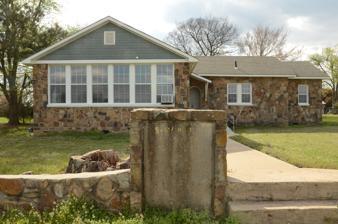
Building: Tucker School (Spiro, Oklahoma)
Country: United States of America
Year built: 1937
United States historic place Tucker School U.S. National Register of Historic Places Show map of Oklahoma Show map of the United States Location Off U.S. Route 59 , near Spiro, Oklahoma Coordinates 35°17′56″N 94°44′5″W / 35.29889°N 94.73472°W / 35.29889; -94.73472 Area 1 acre (0.40 ha) Built 1937 Built by Works Progress Administration Architect Okla. State Dept. of Education MPS WPA Public Bldgs., Recreational Facilities and Cemetery Improvements in Southeastern Oklahoma, 1935--1943 TR NRHP reference No. 88001407 Added to NRHP September 8, 1988 The Tucker School was a three-room schoolhouse built in 1937 as a Works Progress Administration project in a rural area outside of Spiro in LeFlore County, Oklahoma . It was listed on the National Register of Historic Places in 1988. It is a one-story L-shaped stone building, with main part 69 by 28 feet (21.0 m × 8.5 m) and an 11 by 30 feet (3.4 m × 9.1 m) extension.  It has a stepped gable roof with intersecting gables.  Its front entrance is behind an arch.  Its design was from an Oklahoma State Department of Education pattern book .  Its NRHP nomination notes that it is an excellent example of a three room structure that has been preserved without alteration over the years. Within the rural community of which it is a part, the building is unique architecturally in terms of type, style, scale, materials and workmanship. That construction of it also provided work for laborers long on relief rolls, giving them economic security and self esteem, makes it especially significant, as too does the fact that the building provided an impetus for modern education in a rather remote and isolated area. Gallery Stone entrance monument (left) Stone entrance monument (right) References